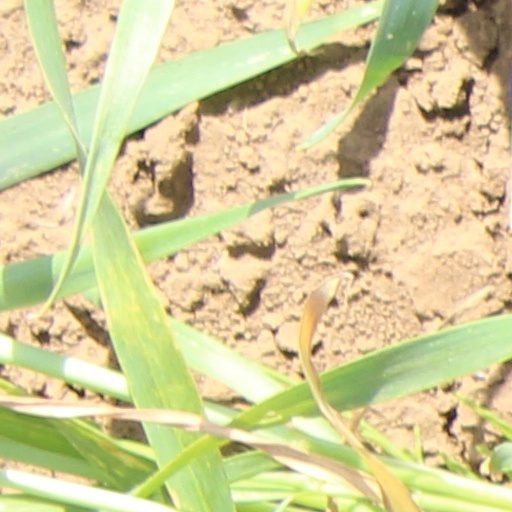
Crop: wheat